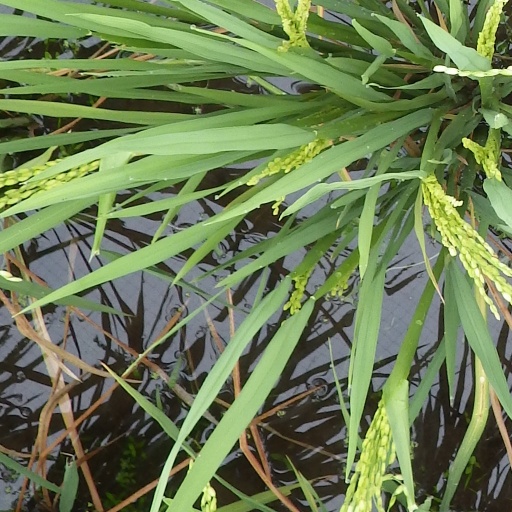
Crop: rice